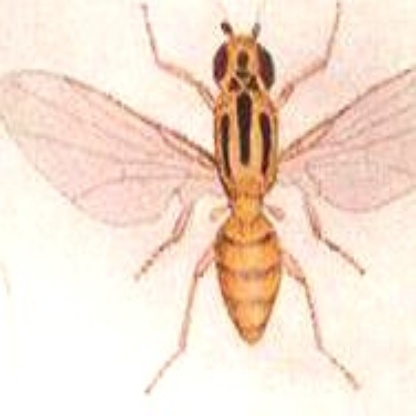
Nhãn: Rầy Nâu (Brown Plant Hopper)